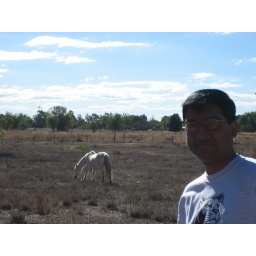
A wild white horse in the Jungles next to the Great Dividing Range